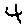
Label: 4